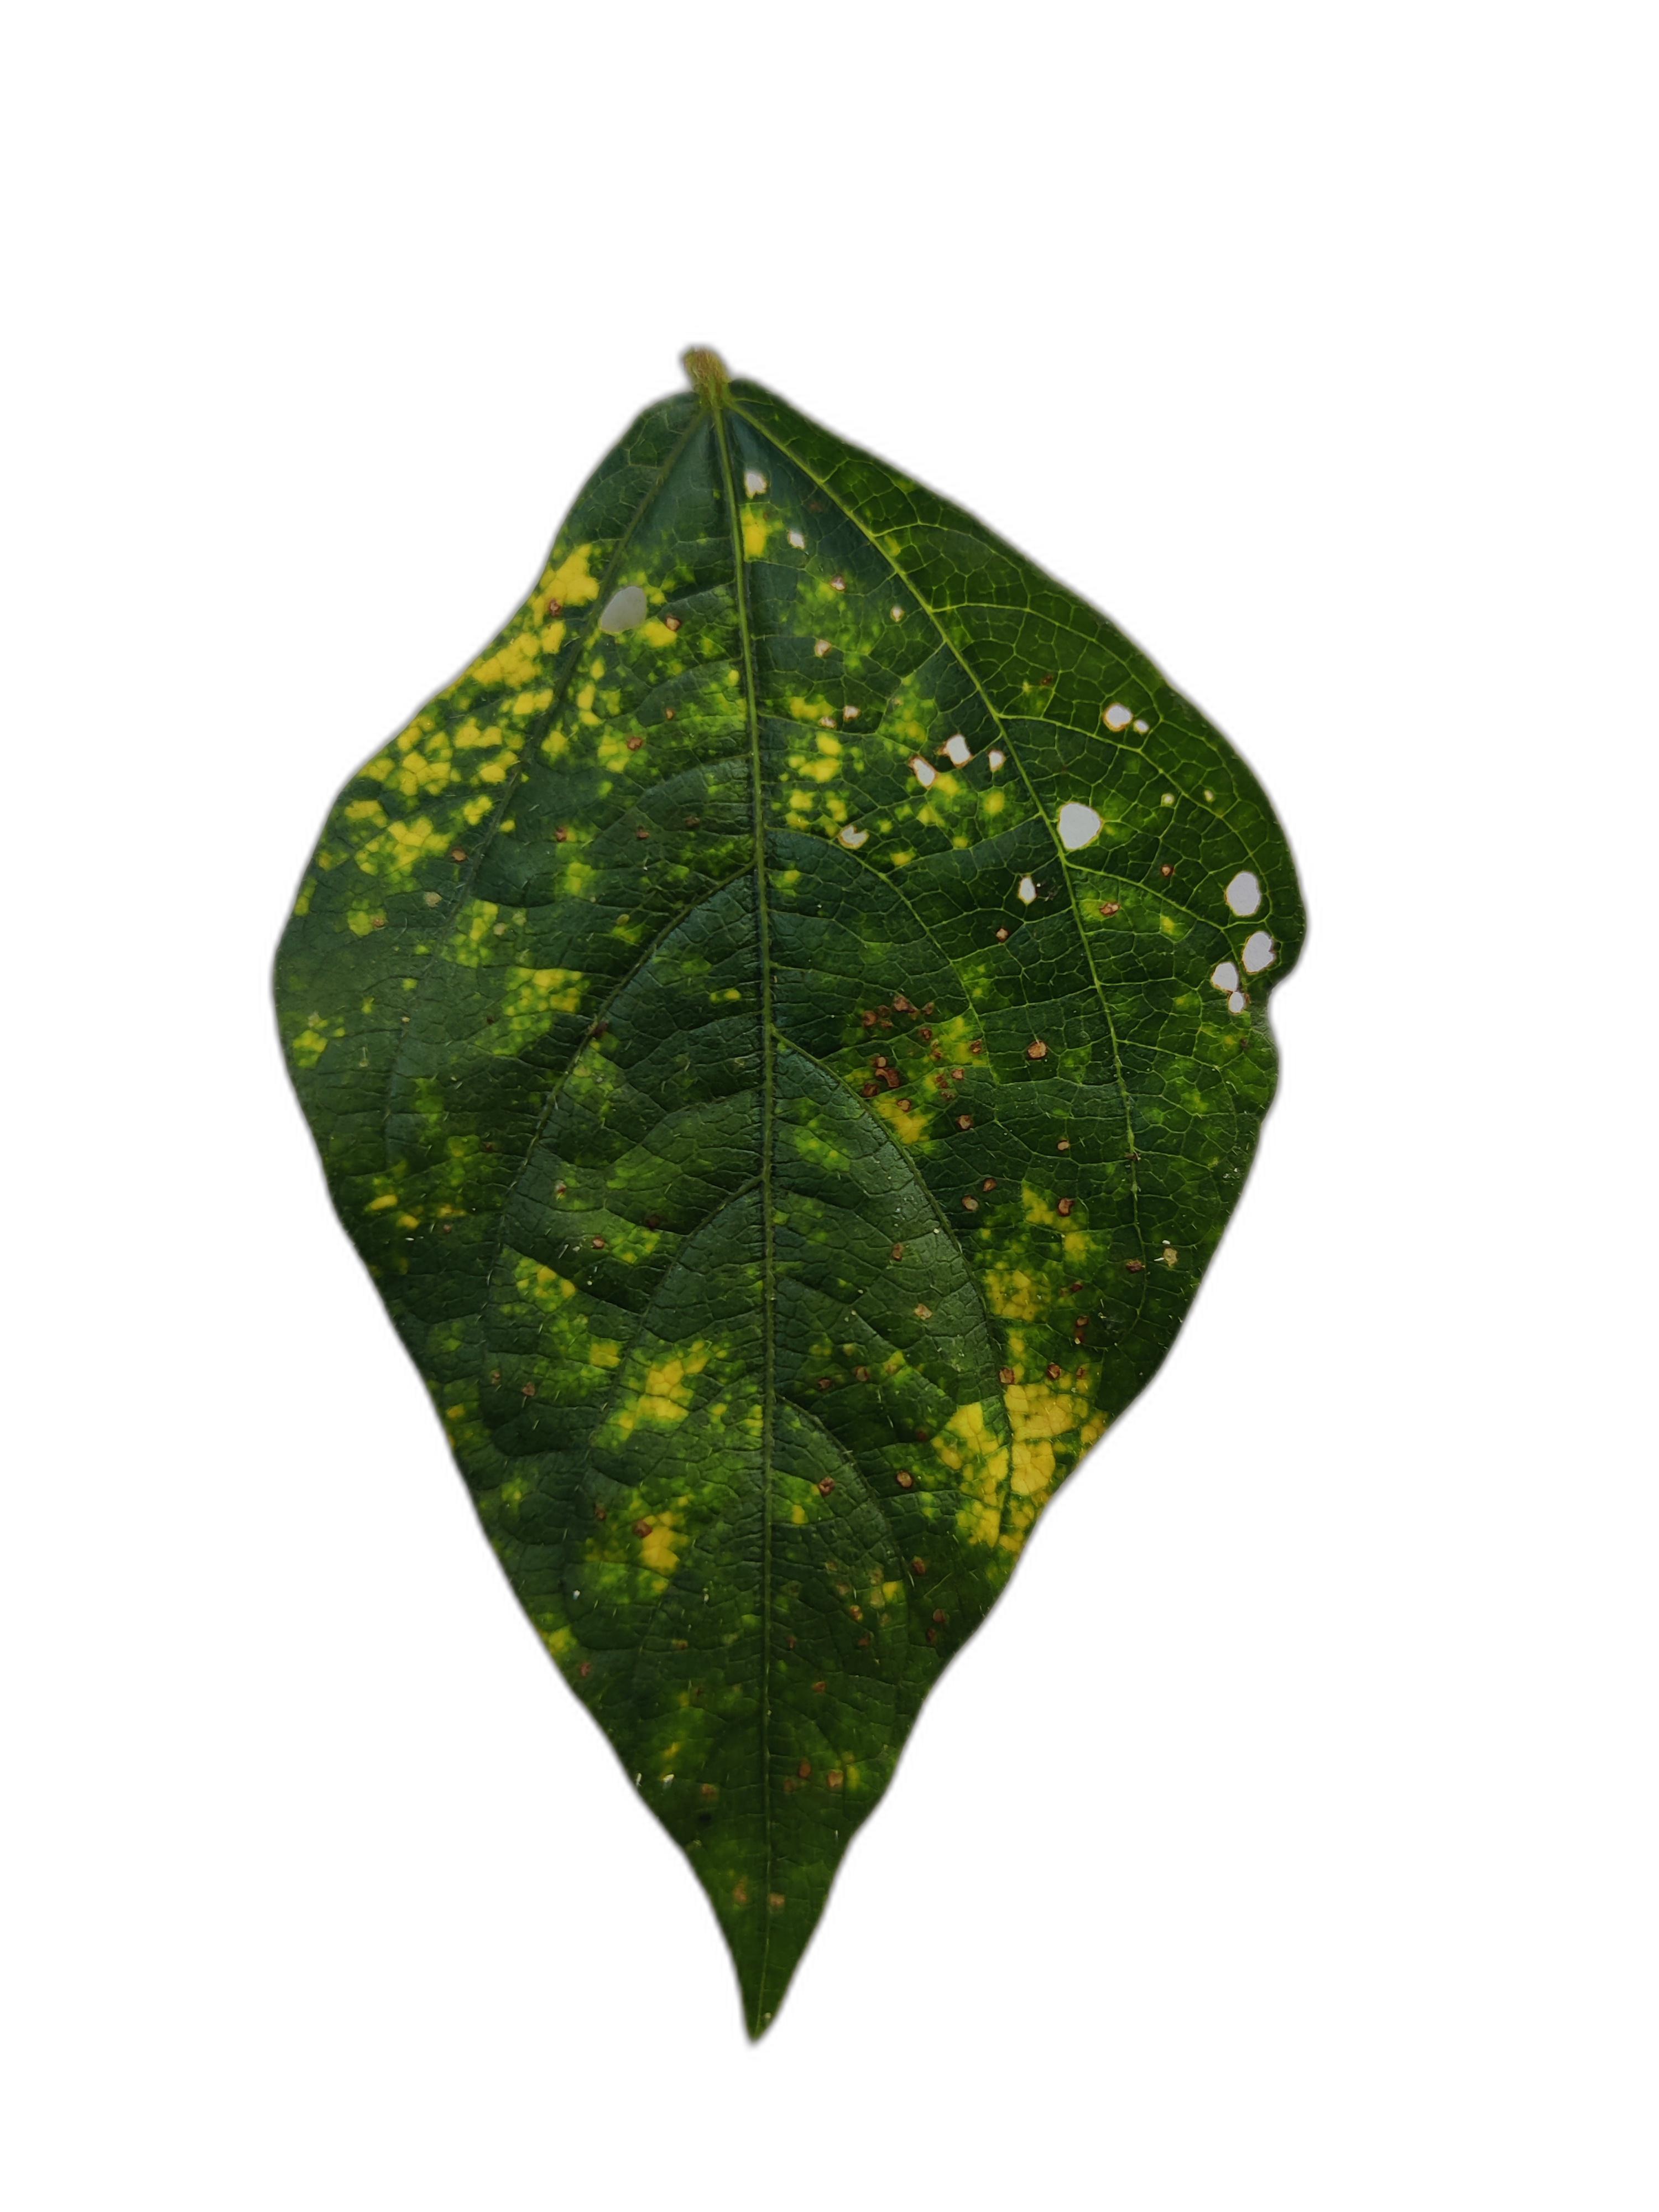
Label: Yellow Mosaic